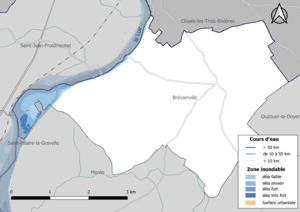
Carte des zones inondables de la commune de fr:Brévainville (France).
Brévainville est une commune française située dans le département de Loir-et-Cher en région Centre-Val de Loire.